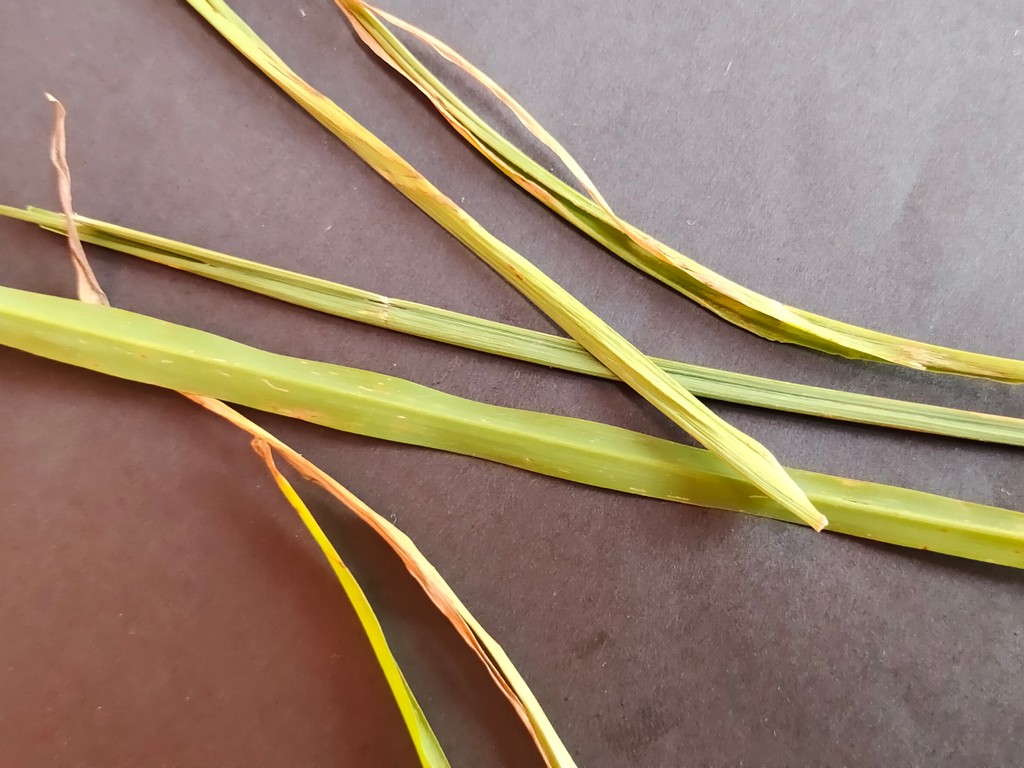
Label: Unhealthy